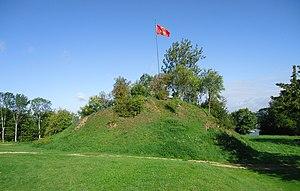
Venables - Motte castrale
Venables est une ancienne commune française située dans le département de l'Eure, en région Normandie.
La liste des mottes castrales et châteaux à mottes recense les fortifications de terre élevées durant le Moyen Âge comme : les enceintes de terres, les mottes castrales ou « château de terre », les maisons fortes à plate-forme fossoyées et les châteaux de pierre édifiés postérieurement sur une motte, désignés comme « châteaux à motte » ou « châteaux de terre », tous pays confondus. Les sites fortifiés sont classés par pays.
La motte castrale est ce qui reste aujourd'hui d'une fortification médiévale située dans le département de l'Eure en Normandie.